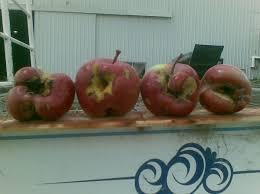
Label: apples